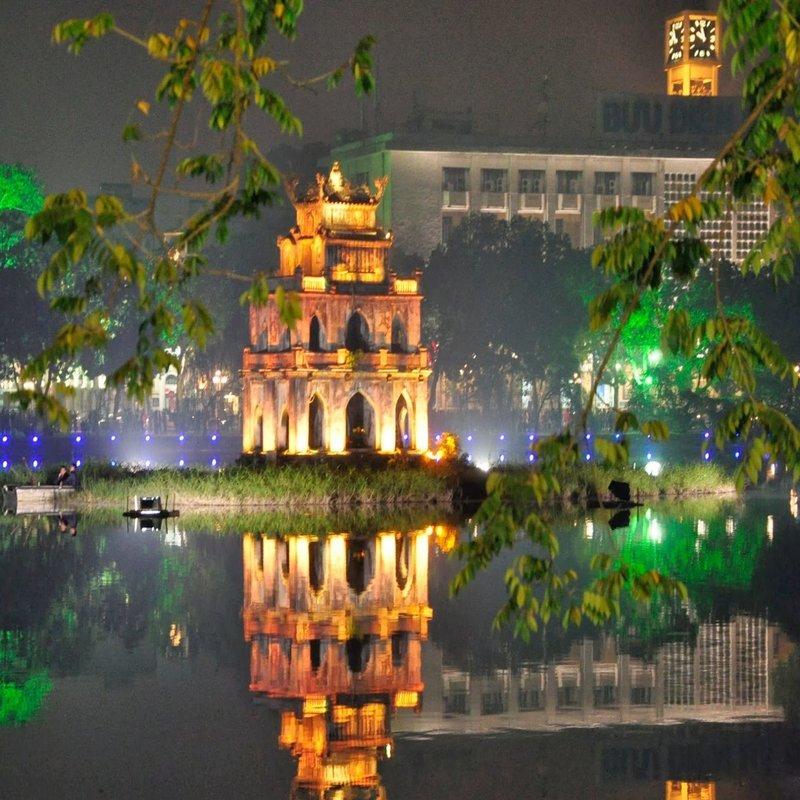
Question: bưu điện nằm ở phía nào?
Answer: bưu điện nằm phía bên kia bờ hồ